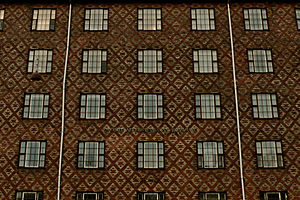
Povl Baumann
Linoleumshusets karakteristiske murværk (1931)
Povl Erik Raimund Baumann var en dansk arkitekt, der var en væsentlig skikkelse i nyklassicismen og funktionalismen. Han var bl.a. medstifter af og formand for Den frie Architektforening.